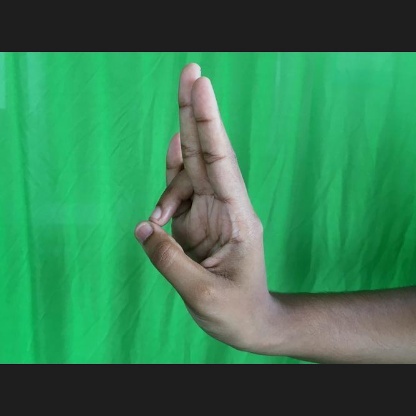
Mudra: Mayura